Wheathampstead

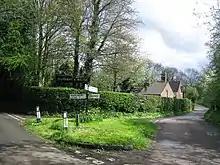
The crossroads at Amwell.

The village is also close to Nomansland common, and slightly further afield, St Albans.